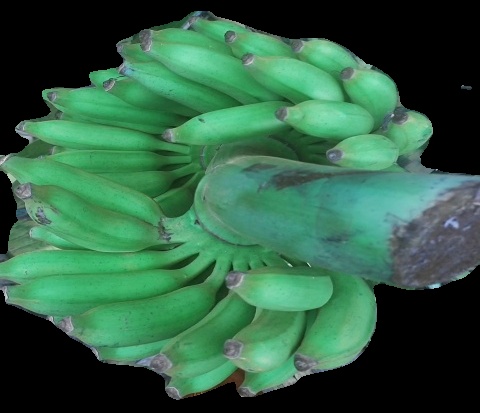
Variety: elakki-bale
Grade: grade1